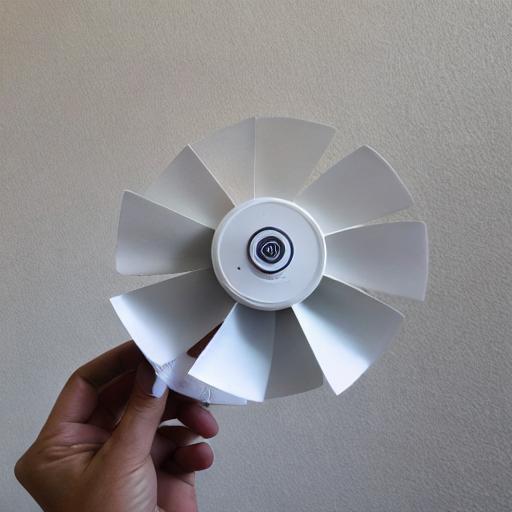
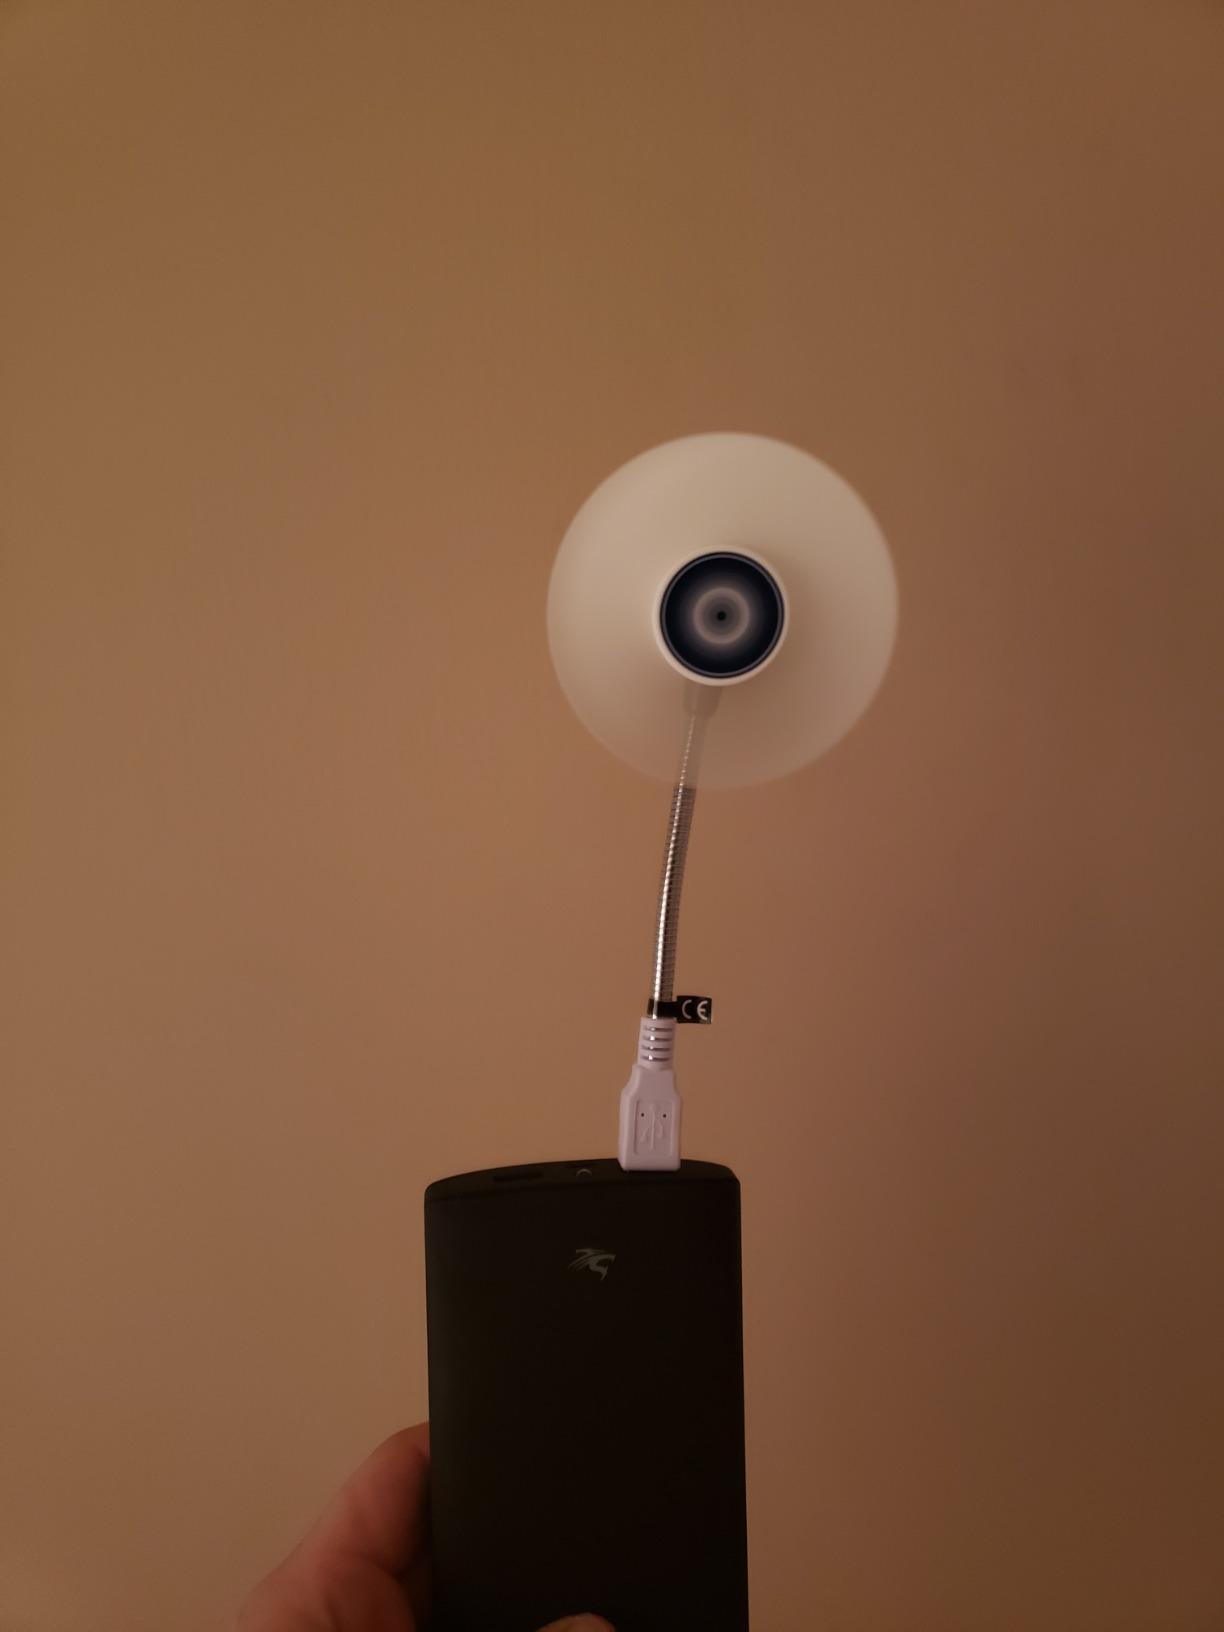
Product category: fan
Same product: no